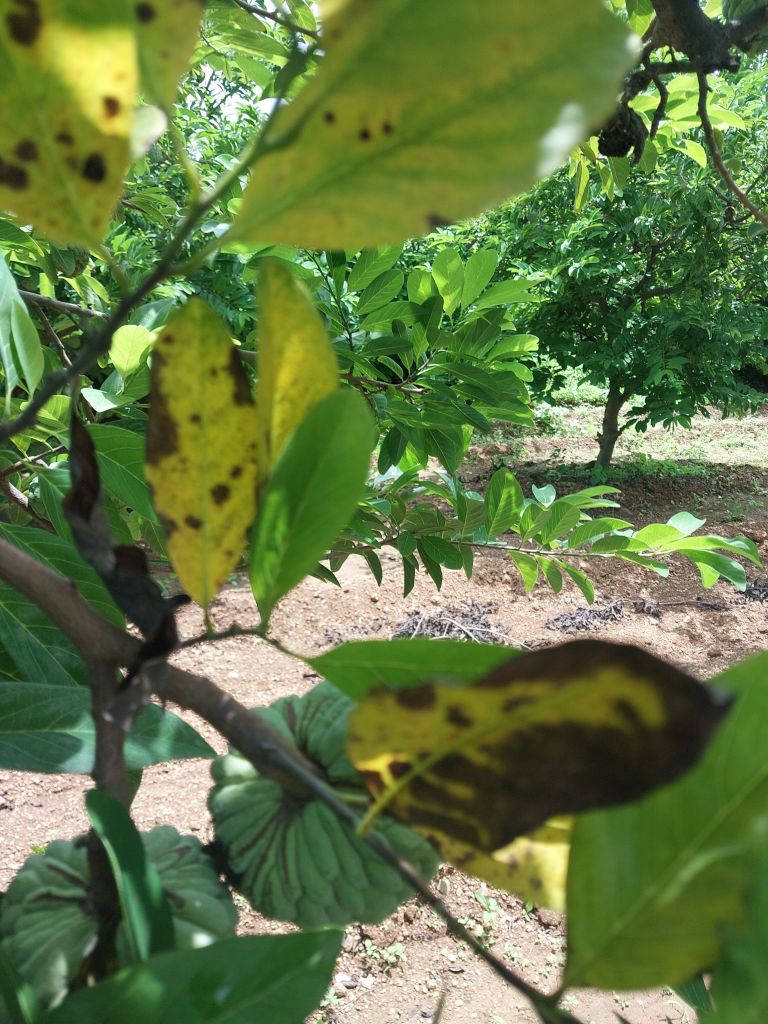
Disease label: Leaf spot on Leaves